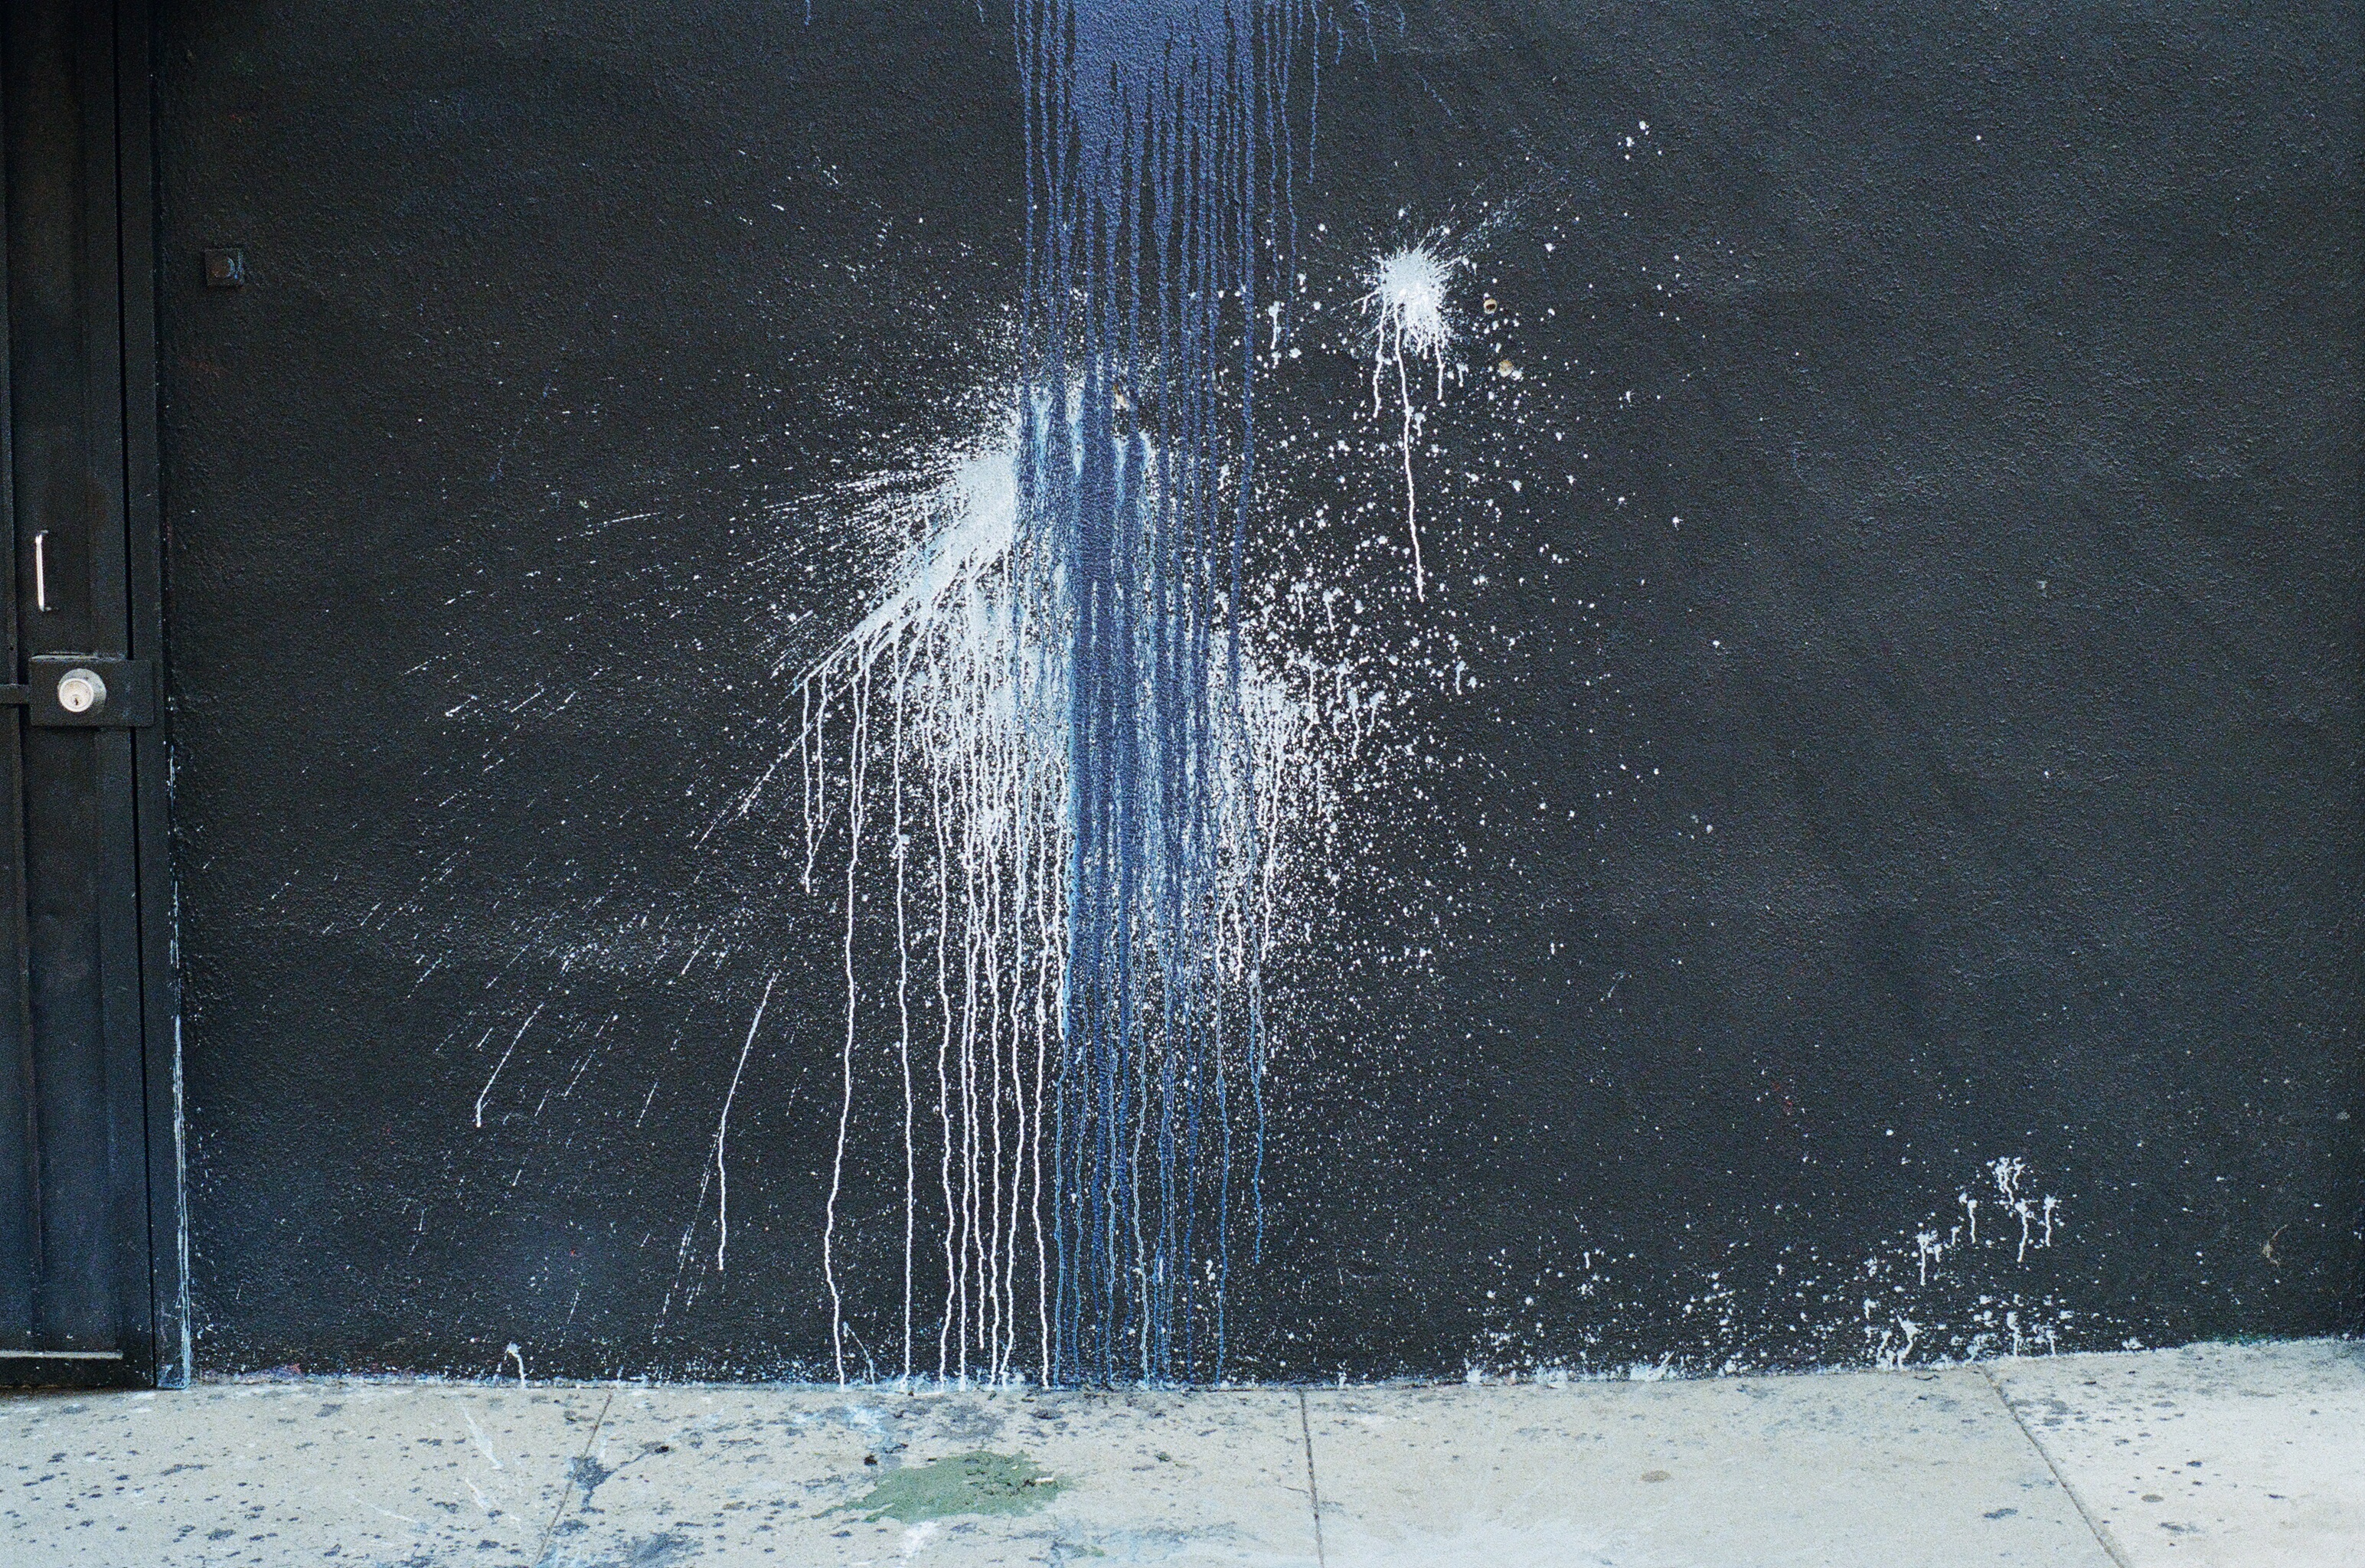
water, snow, winter, light, sunlight, sidewalk, wall, ice, reflection, weather, paint, blue, door, season, splatter, lock, water feature, freezing